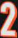
Number: 2